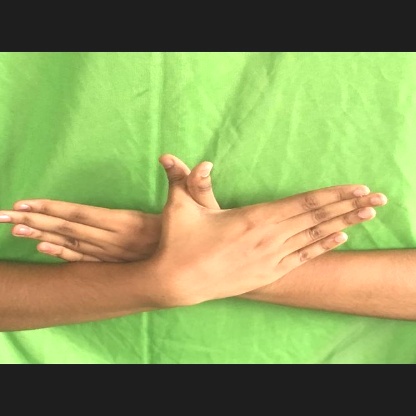
Mudra: Garuda